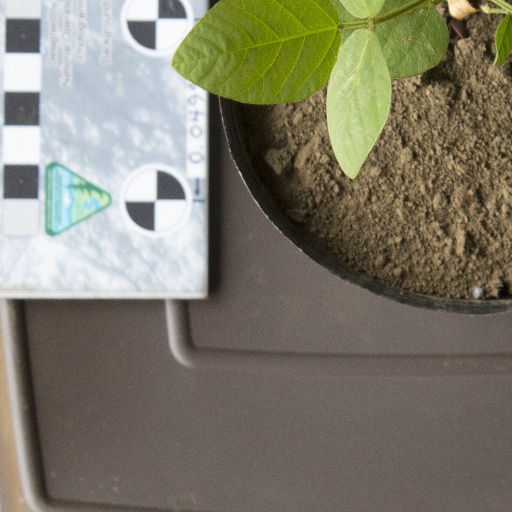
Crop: soybean